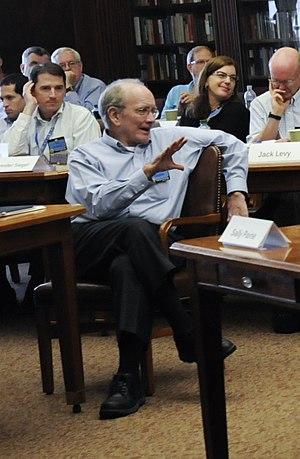
La guerre froide est le nom donné à la période de fortes tensions géopolitiques durant la seconde moitié du XXᵉ siècle, entre d'une part les États-Unis et leurs alliés constitutifs du bloc de l'Ouest et d'autre part l'Union des républiques socialistes soviétiques et ses États satellites formant le bloc de l'Est. La guerre froide s'installe progressivement à partir de la fin de la Seconde Guerre mondiale dans les années 1945 à 1947 et dure jusqu'à la chute des régimes communistes en Europe en 1989, rapidement suivie de la dislocation de l'URSS en décembre 1991.
John Lewis Gaddis, né en 1941, est un professeur d'université et un essayiste américain connu pour ses travaux de recherches sur la guerre froide et la Grand strategy et a été salué comme le « doyen des historiens de la guerre froide » par le New York Times. Gaddis est également le biographe officiel de George F. Kennan, homme d'État américain important du XX° siècle. Sa biographie George F. Kennan: An American Life remporte le prix Pulitzer 2012 dans la catégorie biographie et autobiographie.